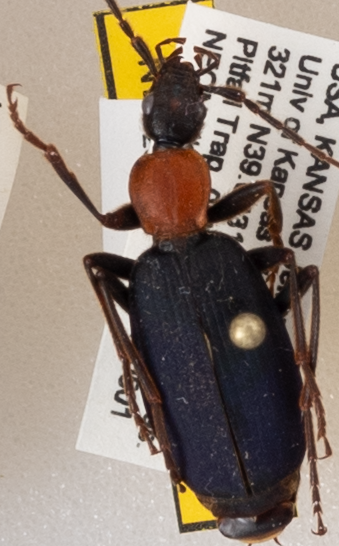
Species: Galerita atripes
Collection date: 2019-05-01
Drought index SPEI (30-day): -0.25
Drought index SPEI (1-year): -0.074
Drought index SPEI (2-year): -0.018